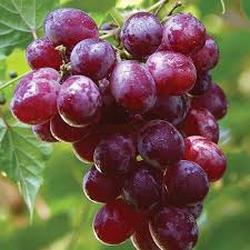
Label: Grapes